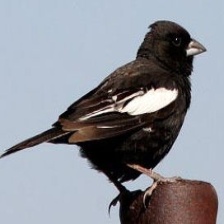
Species: LARK BUNTING
Scientific name: CALAMOSPIZA MELANOCORYS
ImageNet parent category: indigo_bunting